Caroline of Brunswick

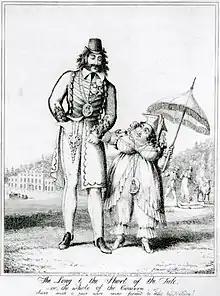
A caricature by George Cruikshank mocking Caroline for her supposed affair with Pergami

Charlotte was placed in the care of a governess, in a mansion near Montagu House in the summers, and Caroline visited her often. It seems that a single daughter was not sufficient to sate Caroline's maternal instincts, and she adopted eight or nine poor children who were fostered out to people in the district. In 1802, she adopted a three-month-old boy, William Austin, and took him into her home. By 1805, Caroline had fallen out with her near neighbours, Sir John and Lady Douglas, who claimed that Caroline had sent them obscene and harassing letters. Lady Douglas accused Caroline of infidelity, and alleged that William Austin was Caroline's illegitimate son.